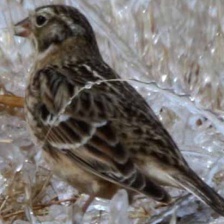
Species: SMITHS LONGSPUR
Scientific name: CALCARIUS PICTUS